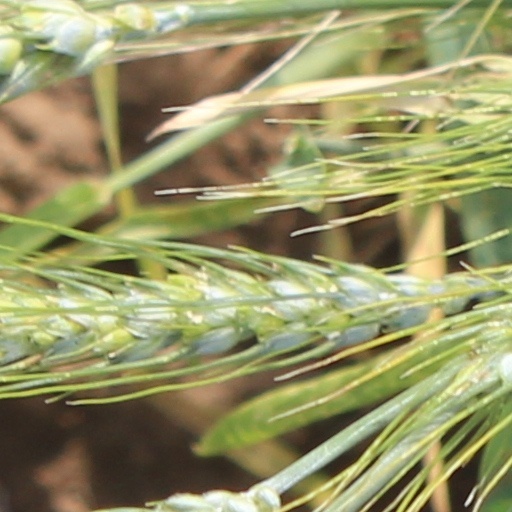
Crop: wheat